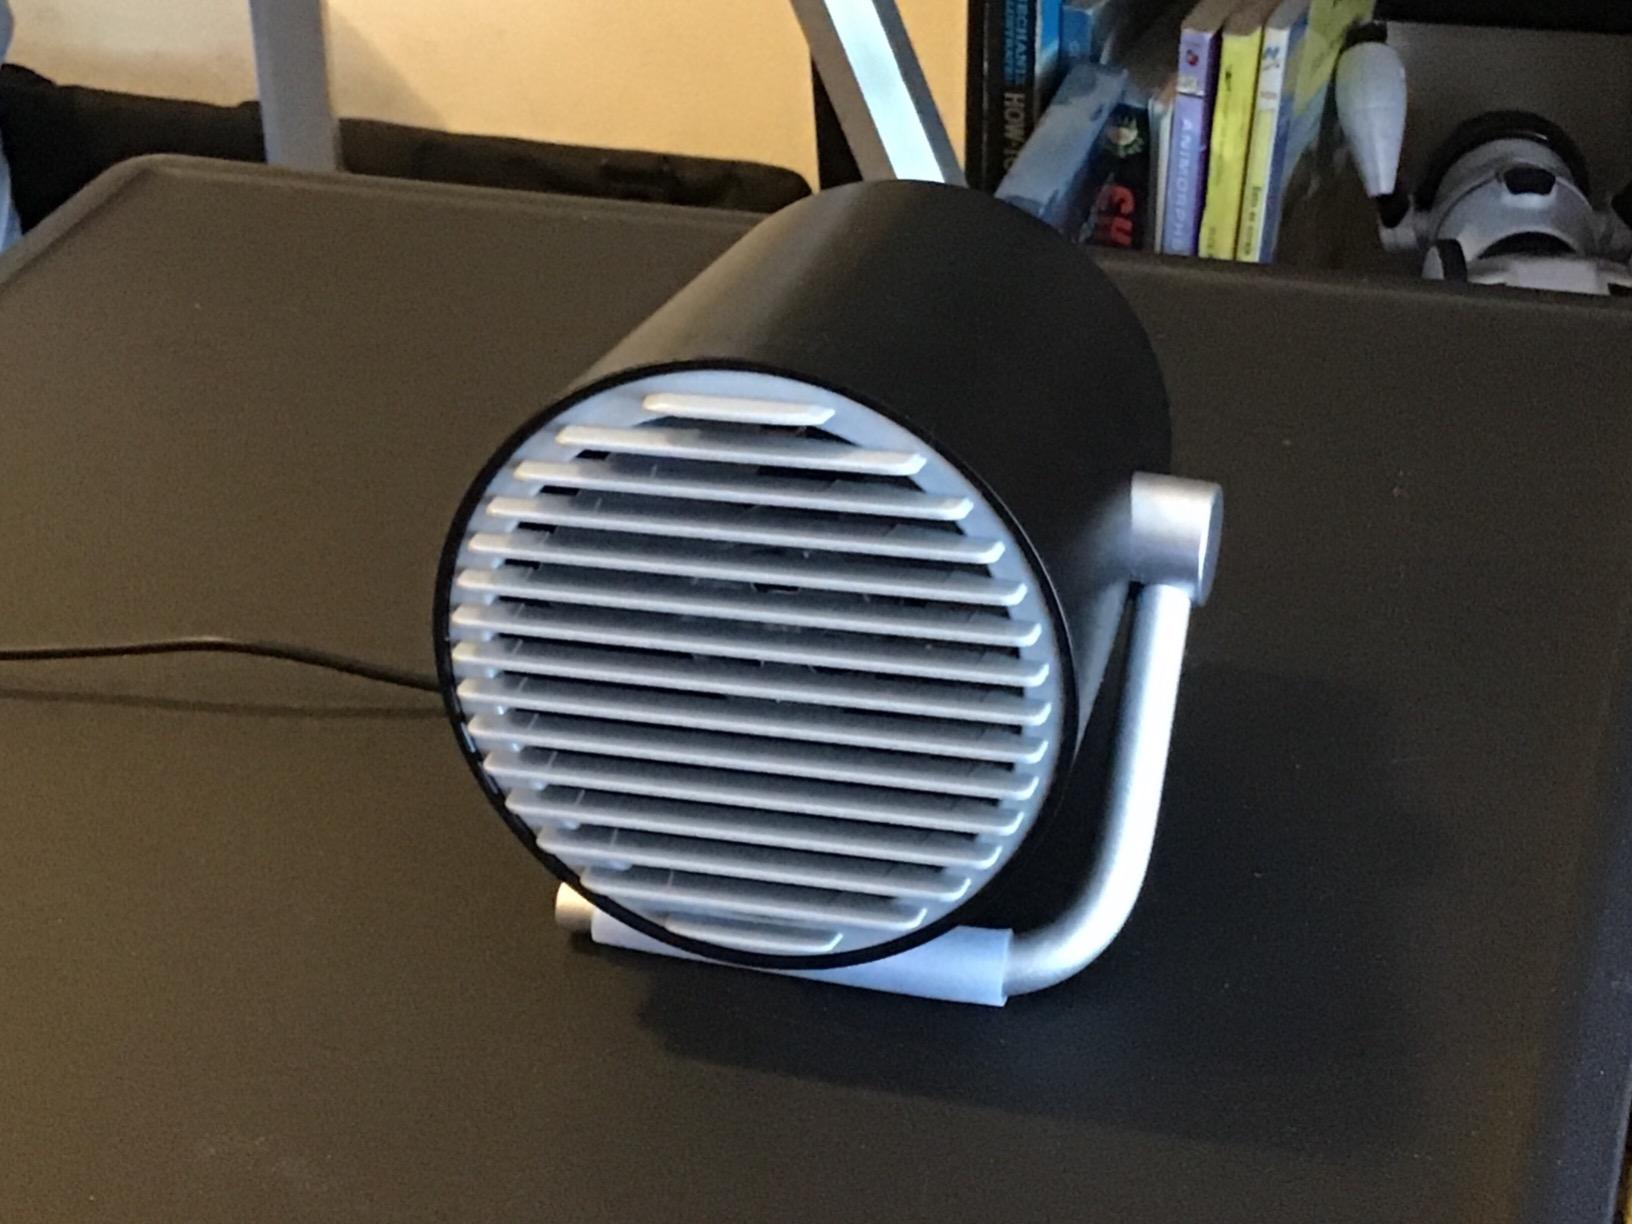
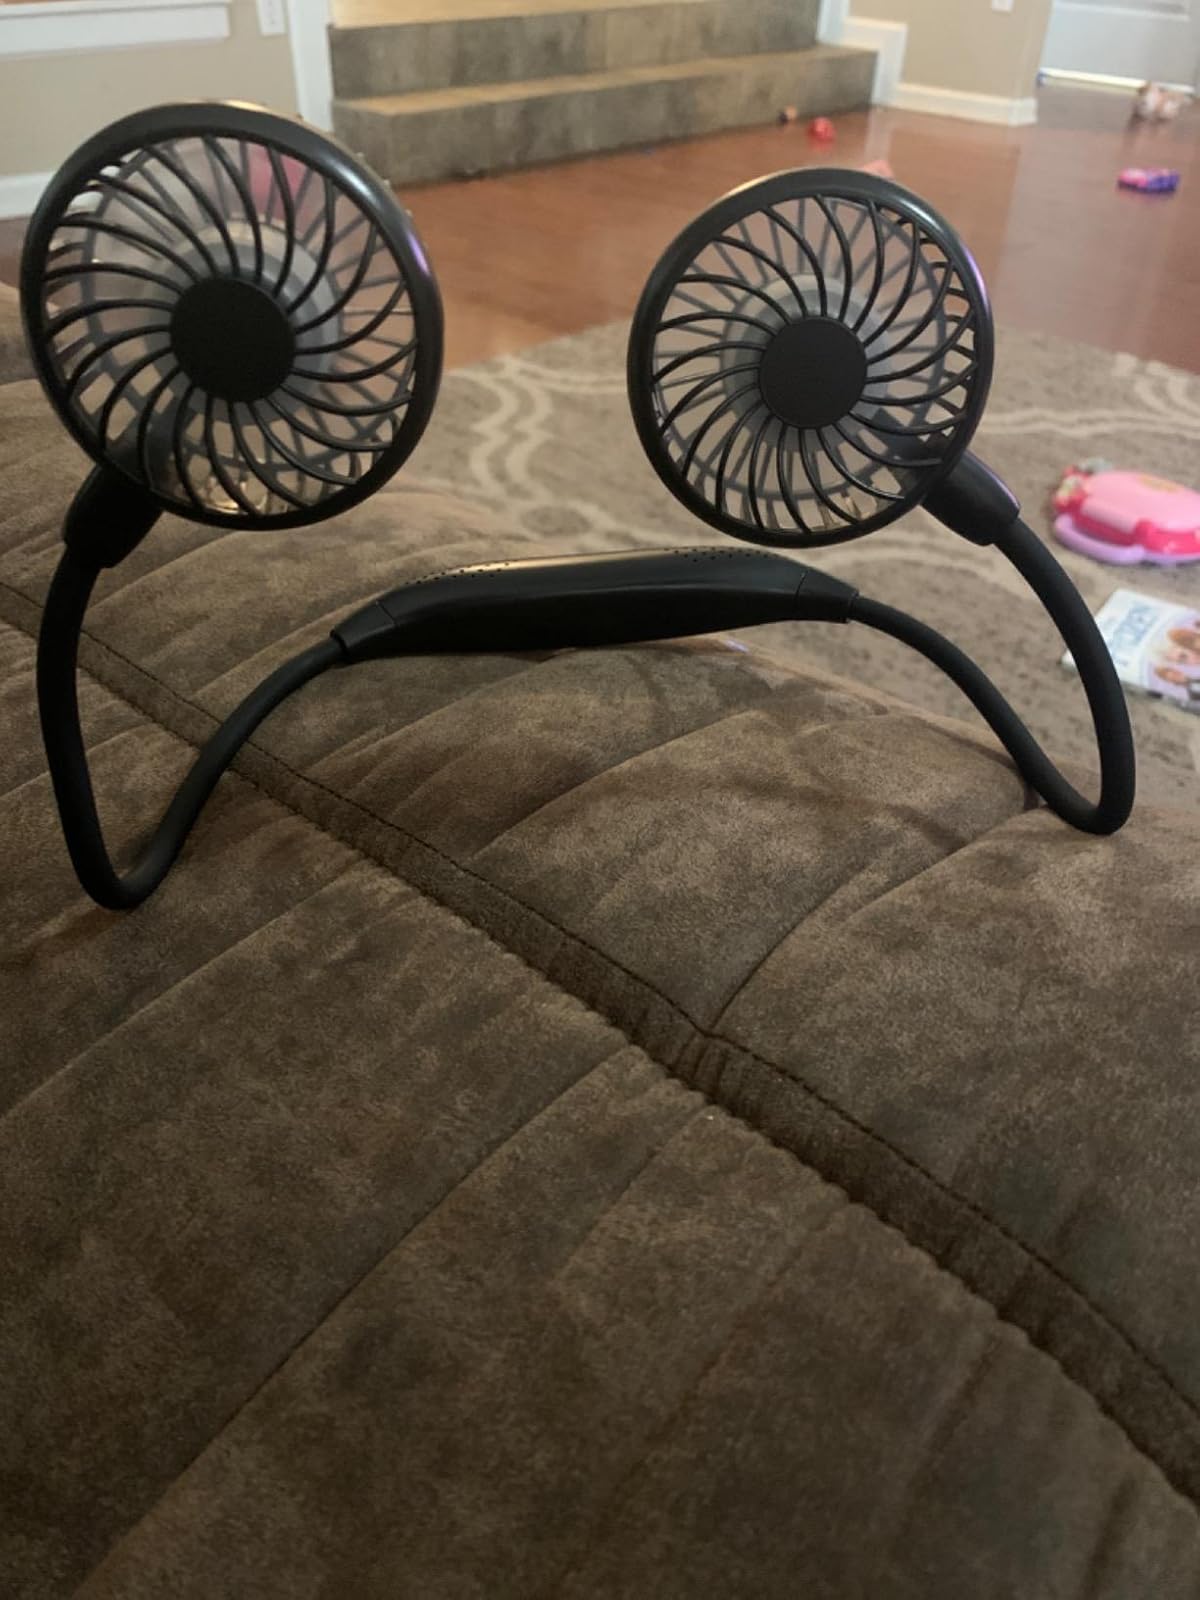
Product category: fan
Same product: no